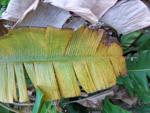
Label: xamthomonas